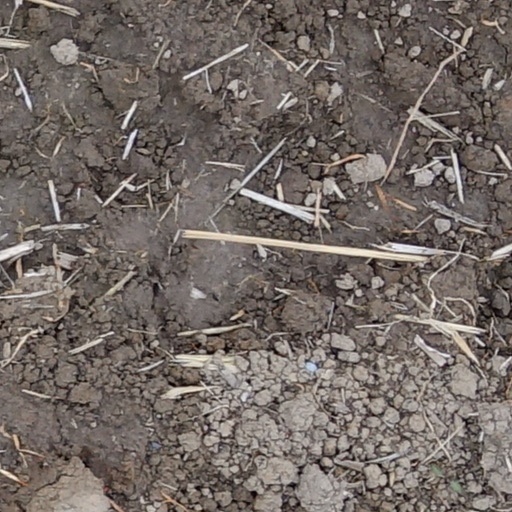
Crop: wheat